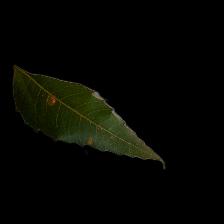
Plant: Neem